A Cosmic Christmas

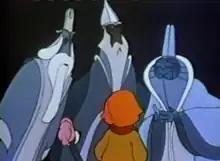
A scene from the film.

Three aliens from an unknown planet, a Biblical Magi allusion, visit Earth to know the true meaning of Christmas. Peter, a young boy, and Lucy, his goose, are the first to encounter them. Unable to find the true meaning of Christmas in town, Peter takes them to his family's house in the woods. While Peter's grandmother tells the aliens about her memories of Christmas, Marvin, one of the town's bullies, steals Lucy. In the chase to rescue Lucy, Marvin falls through the ice in a lake. Peter attempts to rescue him but falls into the lake as well. The townsfolk, who were out searching for the aliens, attempt to save the boys but their human chain is not long enough to reach them. The three aliens, who had sworn not to interfere with events on Earth, decide to help in order to learn the meaning of Christmas. The rescue effort is successful. The townsfolk are quick to condemn Marvin for stealing Lucy, but have a change of heart when Peter's grandmother suggests he did so because he had nothing to eat. Peter offers Marvin and his friends the chance to join them for Christmas dinner and the aliens realize that family and the spirit of forgiveness are the true meaning of Christmas.